Shōko (instrument)

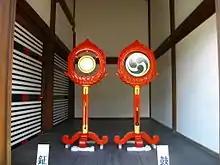
Shōko

The is a small bronze gong, struck with two horn beaters, used in gagaku. It is suspended in a vertical frame and comes in three sizes. In Buddhist music and Japanese folk music the instrument is called "kane/shō".